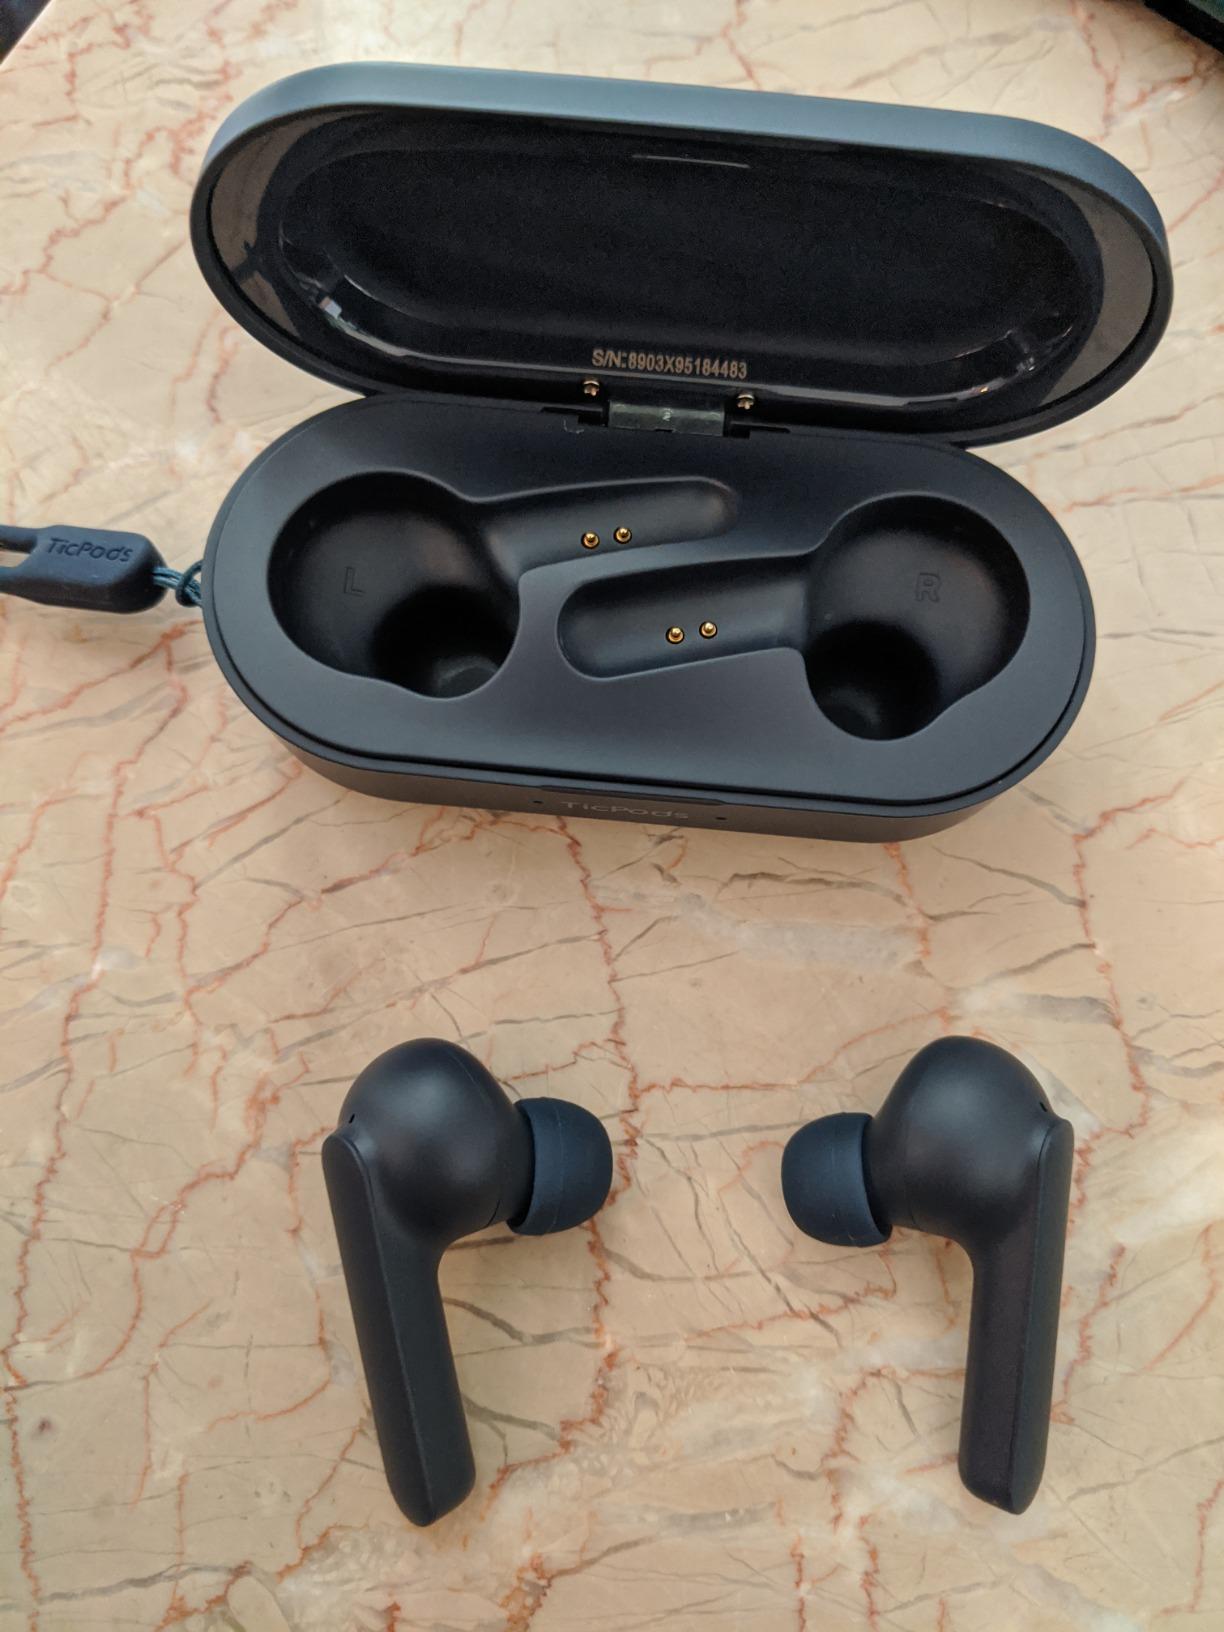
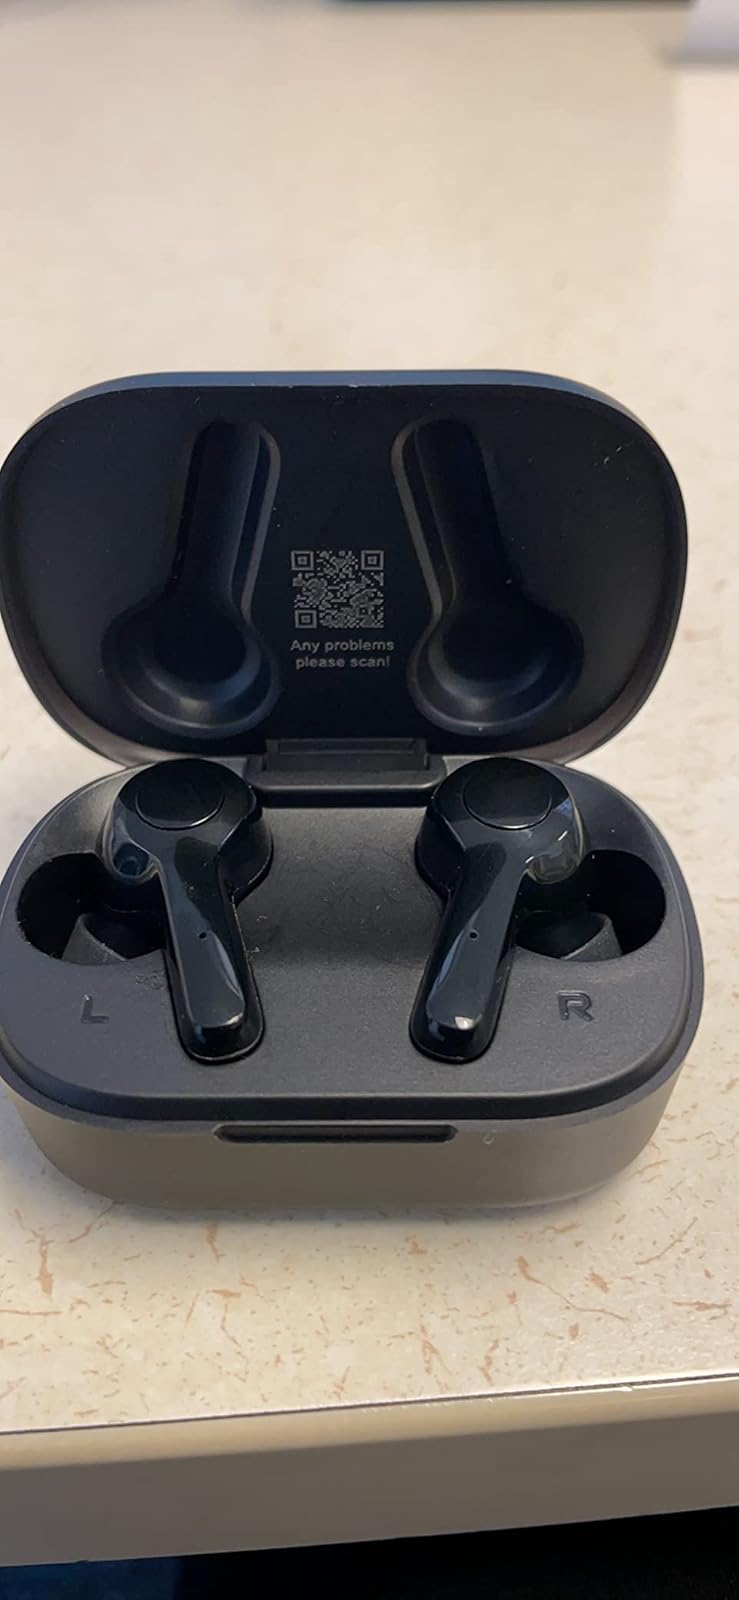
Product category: earbuds
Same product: no